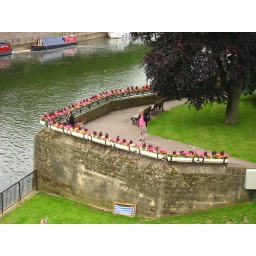
There is a very nice private park in Bath that views the water and has very nice green grass.